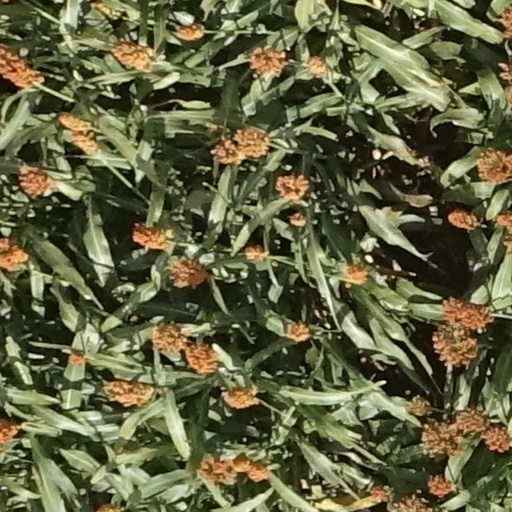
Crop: sorghum